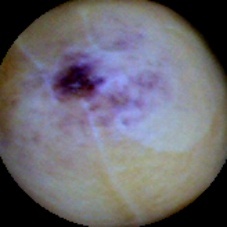
Label: Spotted